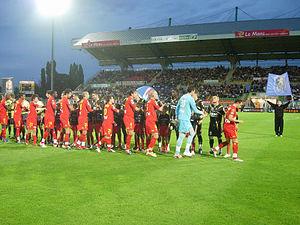
Entrée des joueurs pour le match Le Mans - Sochaux en 2006 2007.
Le Mans Football Club est un club de football français basé et fondé au Mans le 12 juin 1985 sous le nom de Le Mans Union Club. Le club est issu de la fusion de l'Union sportive du Mans, dont il reprend le matricule, et du Stade olympique du Maine.